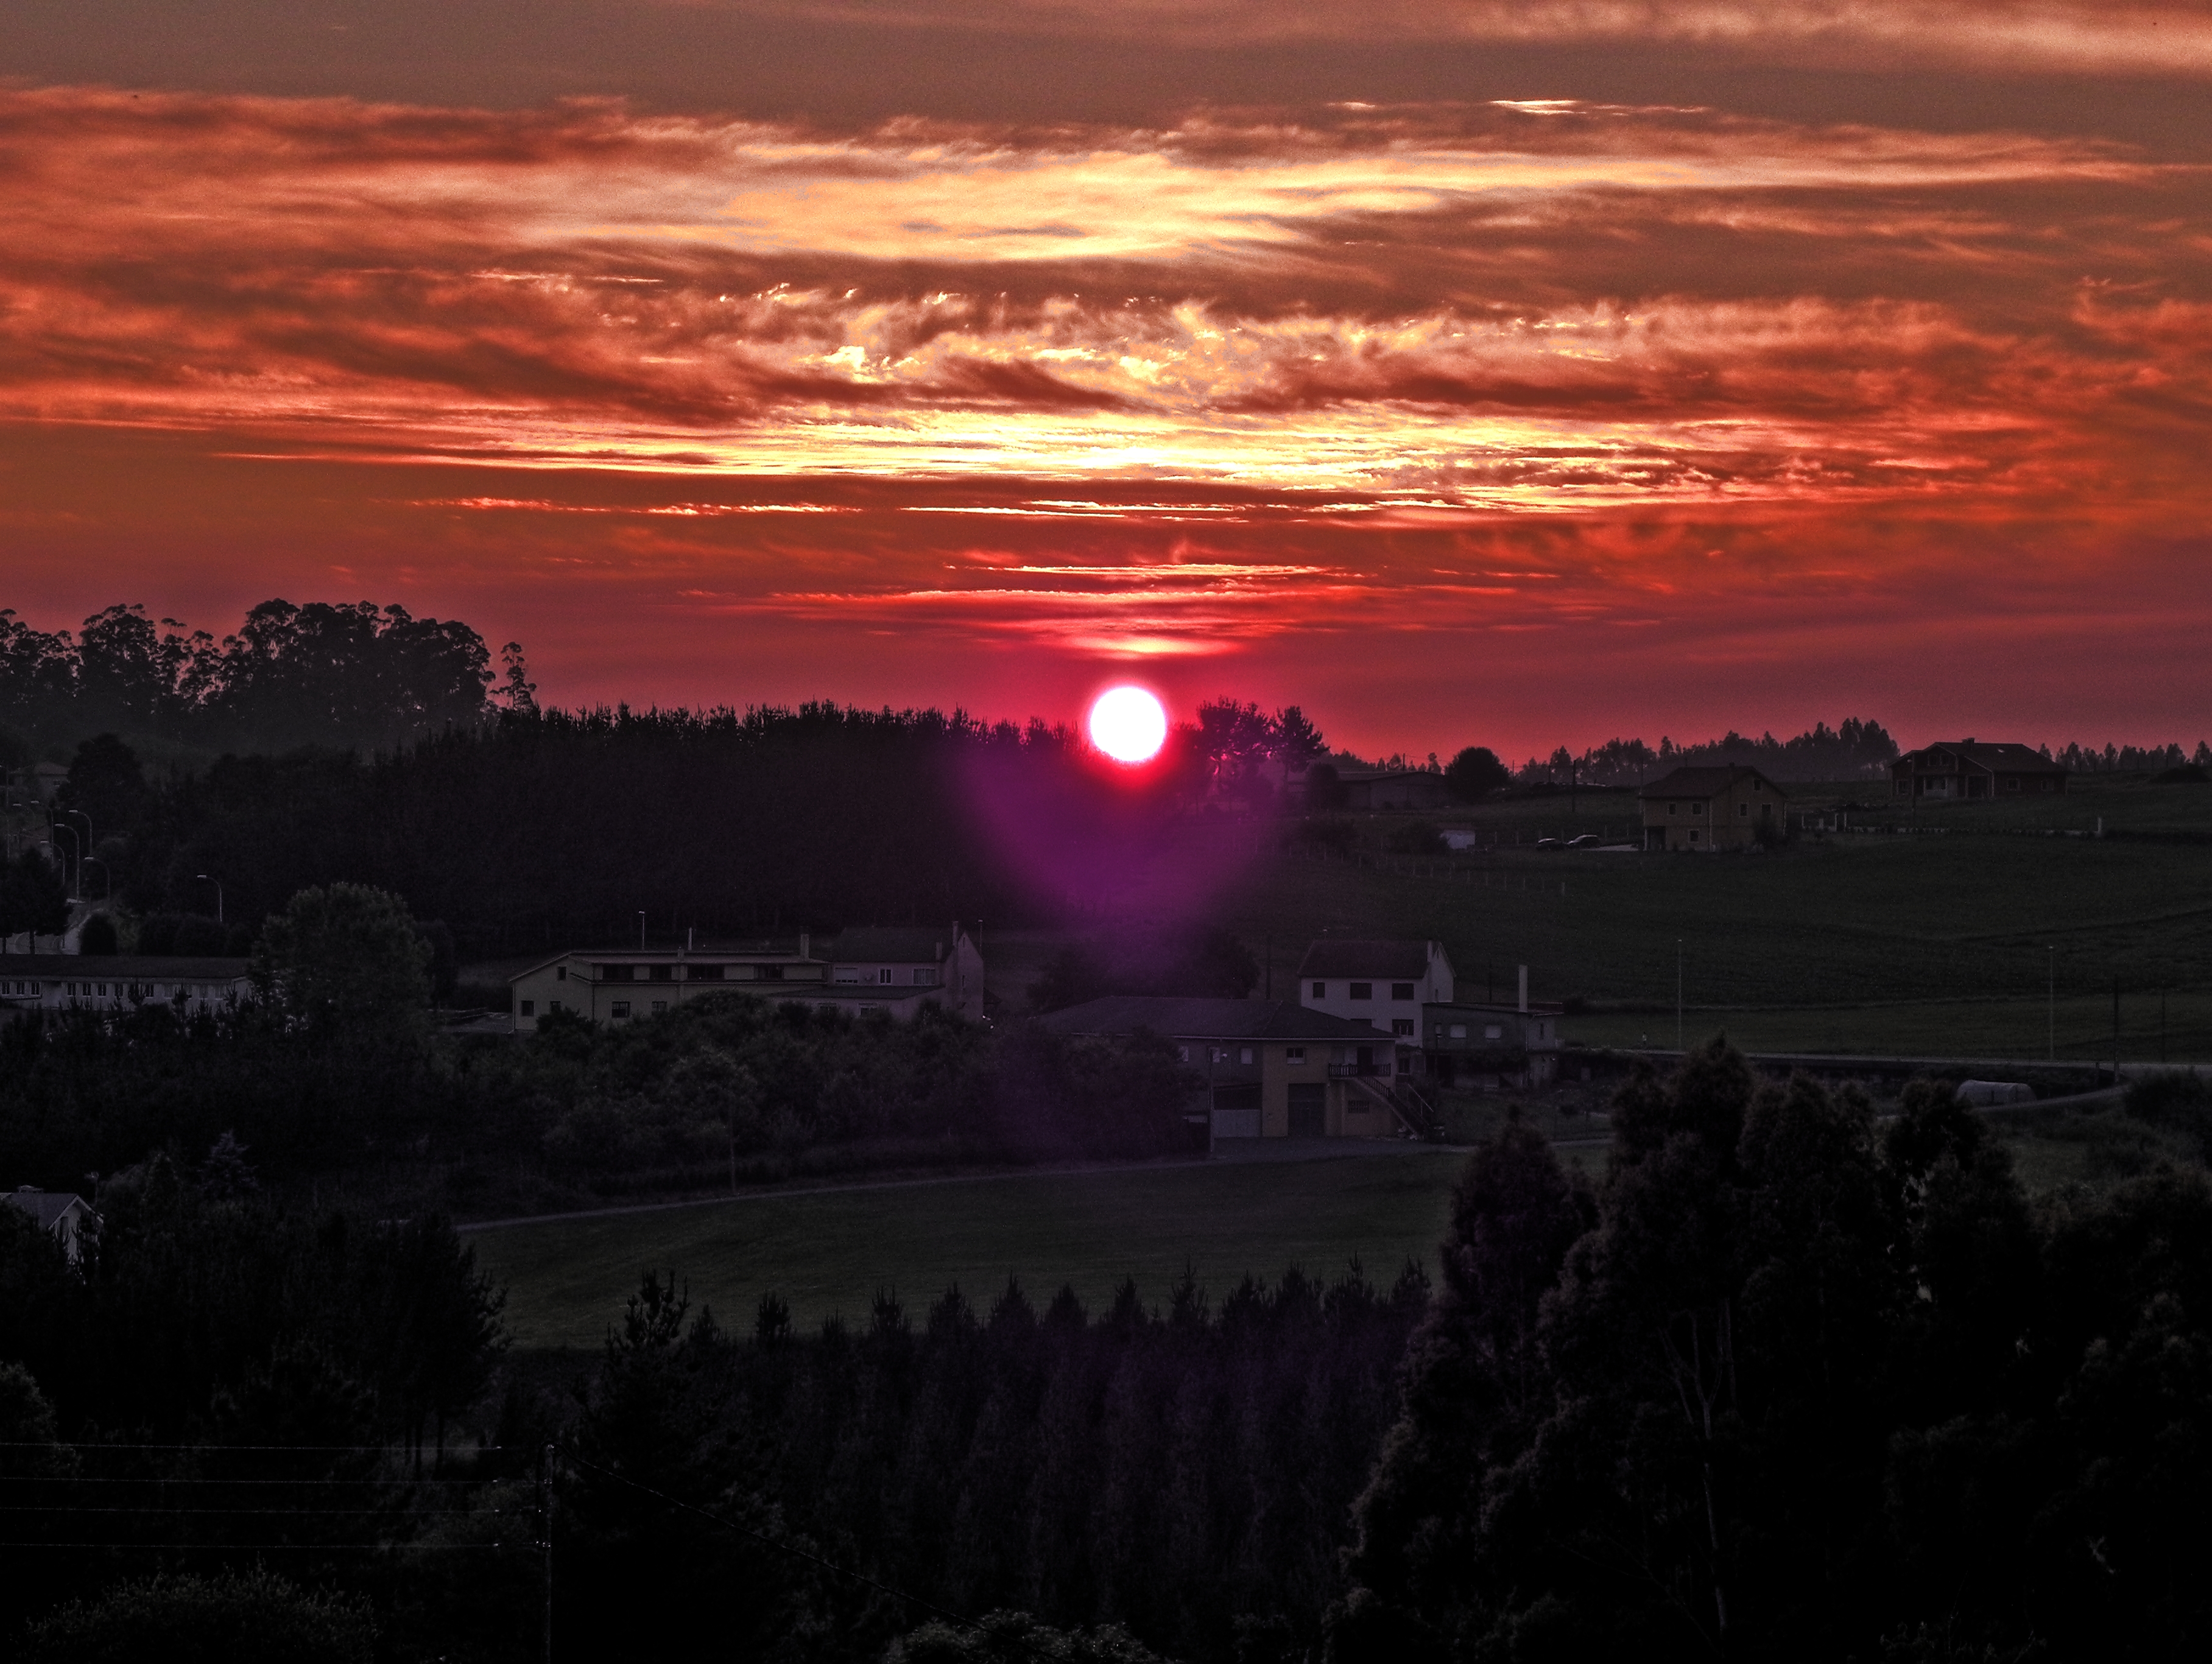
horizon, cloud, sky, sun, sunrise, sunset, morning, dawn, atmosphere, dusk, evening, spain, ggl1, afterglow, puestadesolsunset, red sky at morning